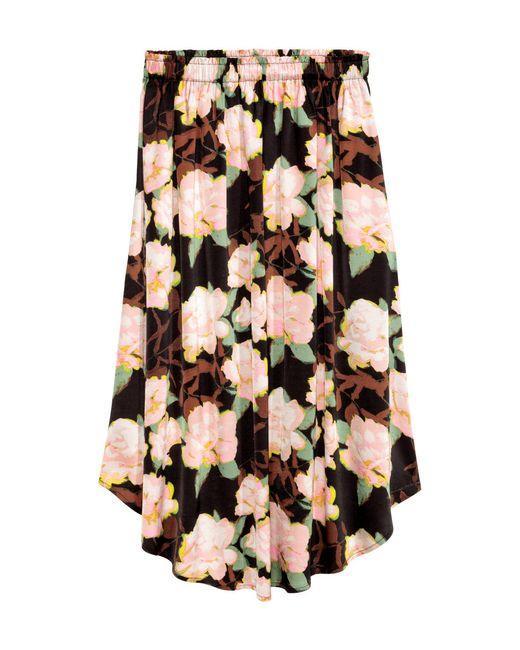
rosa fließend bedruckter Rock, Sommerrock, asymmetrisch